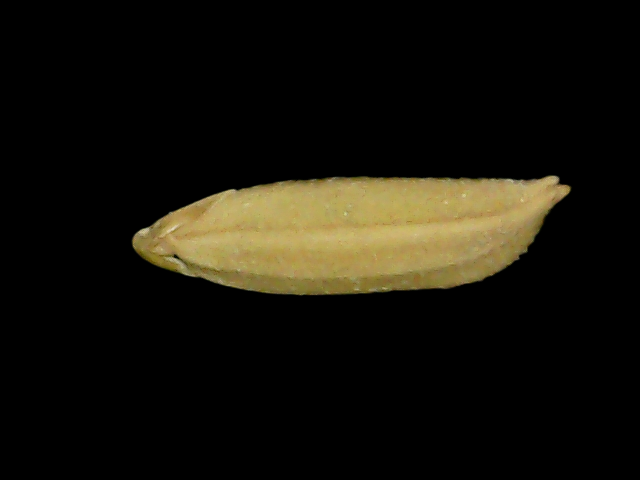
Rice variety: Bd85